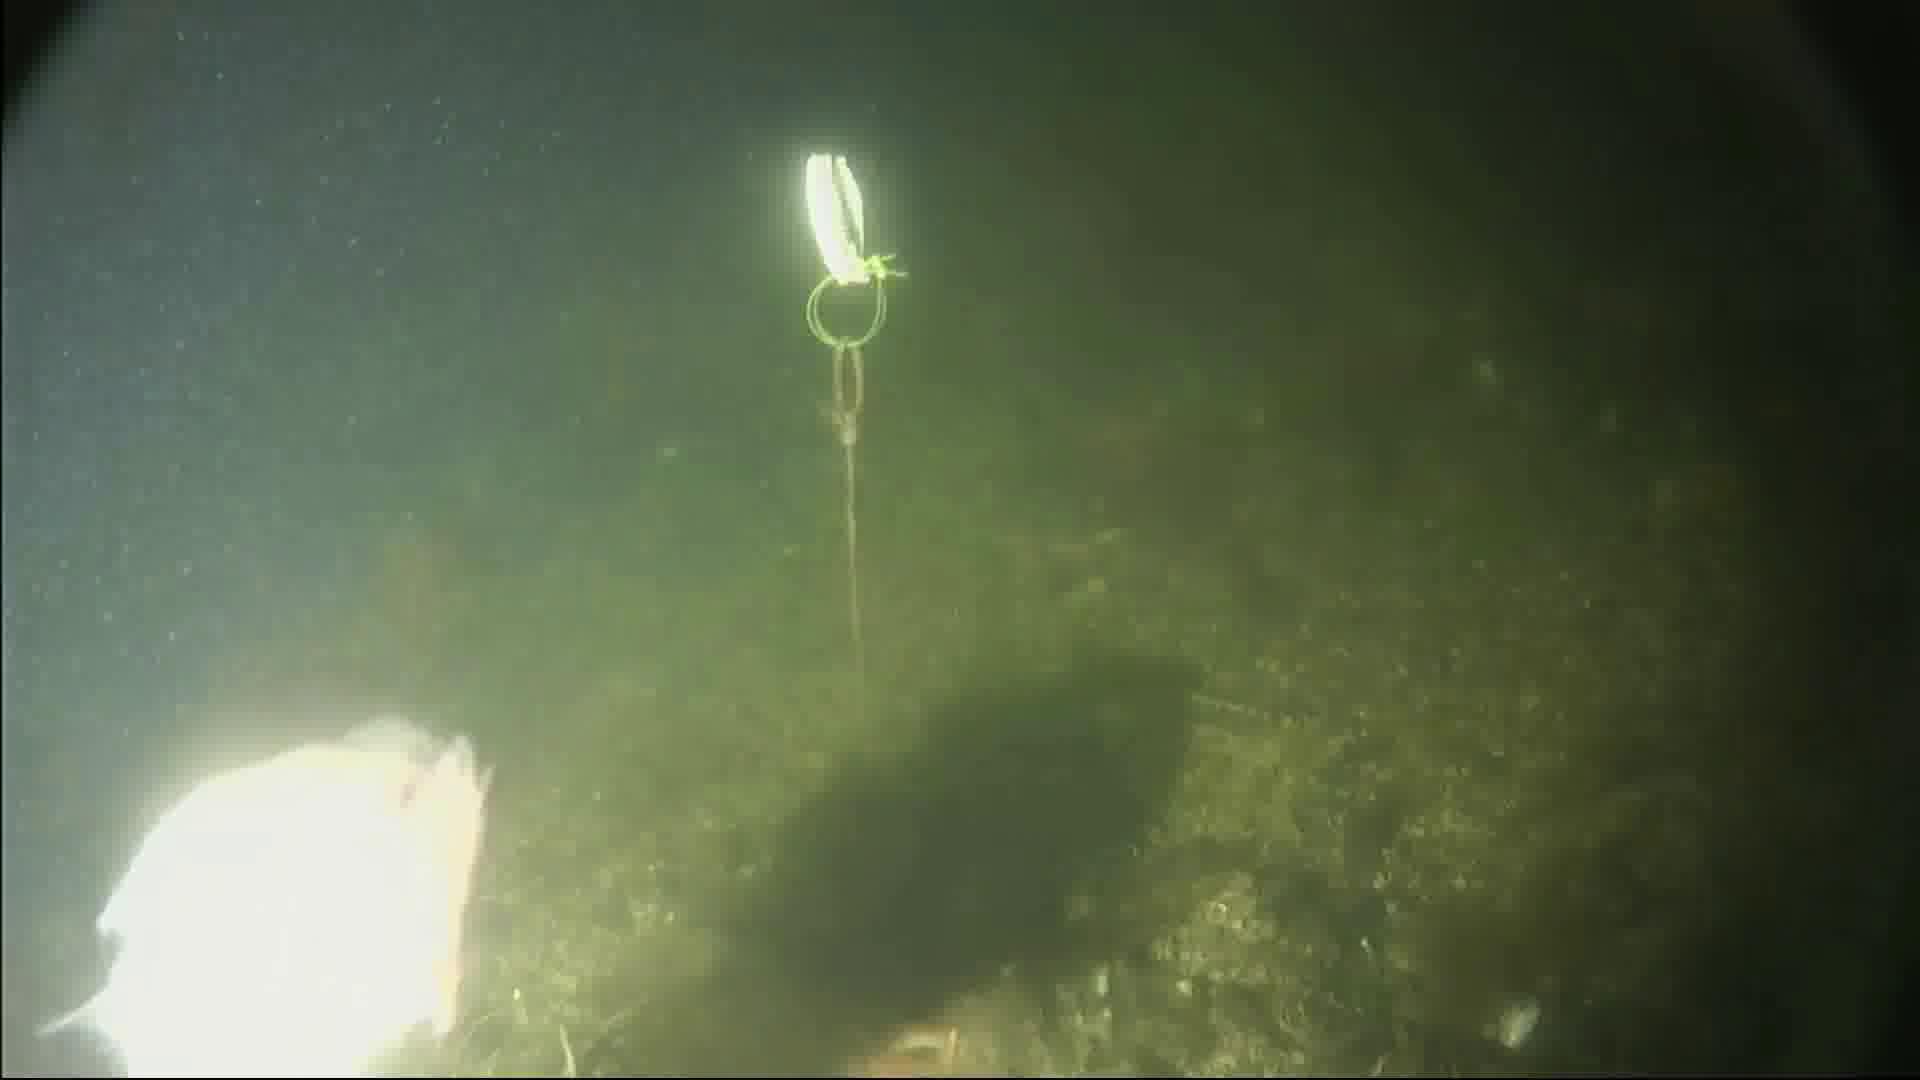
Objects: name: fish
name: starfish